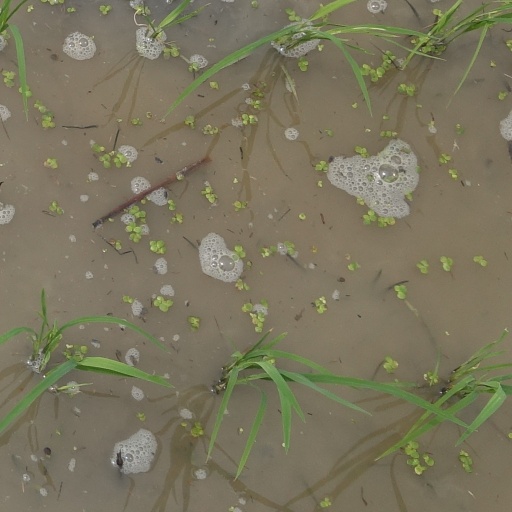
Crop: rice